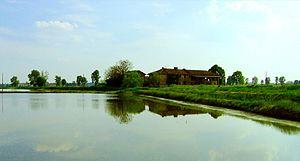
La riziculture en Italie est essentiellement concentrée dans la plaine du Pô et, dans une moindre mesure, dans les provinces de Ferrare, Vérone et Mantoue et en Sardaigne. Elle regroupe 5 000 producteurs sur 120 000 hectares de rizières irriguées et représente une production annuelle de 1 440 000 tonnes, soit 60 % de la production européenne. Les prix du riz italien sont fixés par la bourse de Vercelli.
Une mondina, ou mondariso est une ouvrière saisonnière des rizières des plaines padane et venete de la fin du XIXᵉ et de la première moitié du XXᵉ siècle.